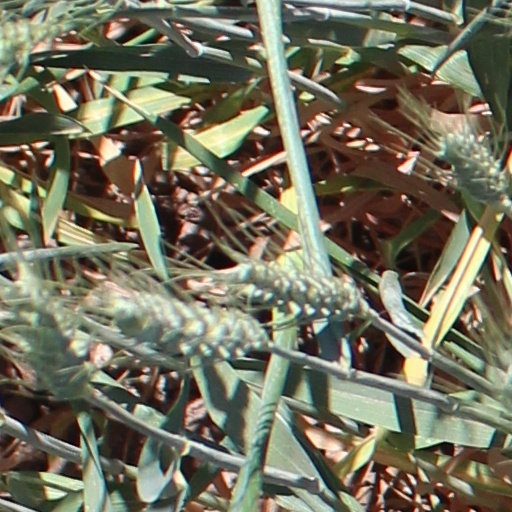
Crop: wheat